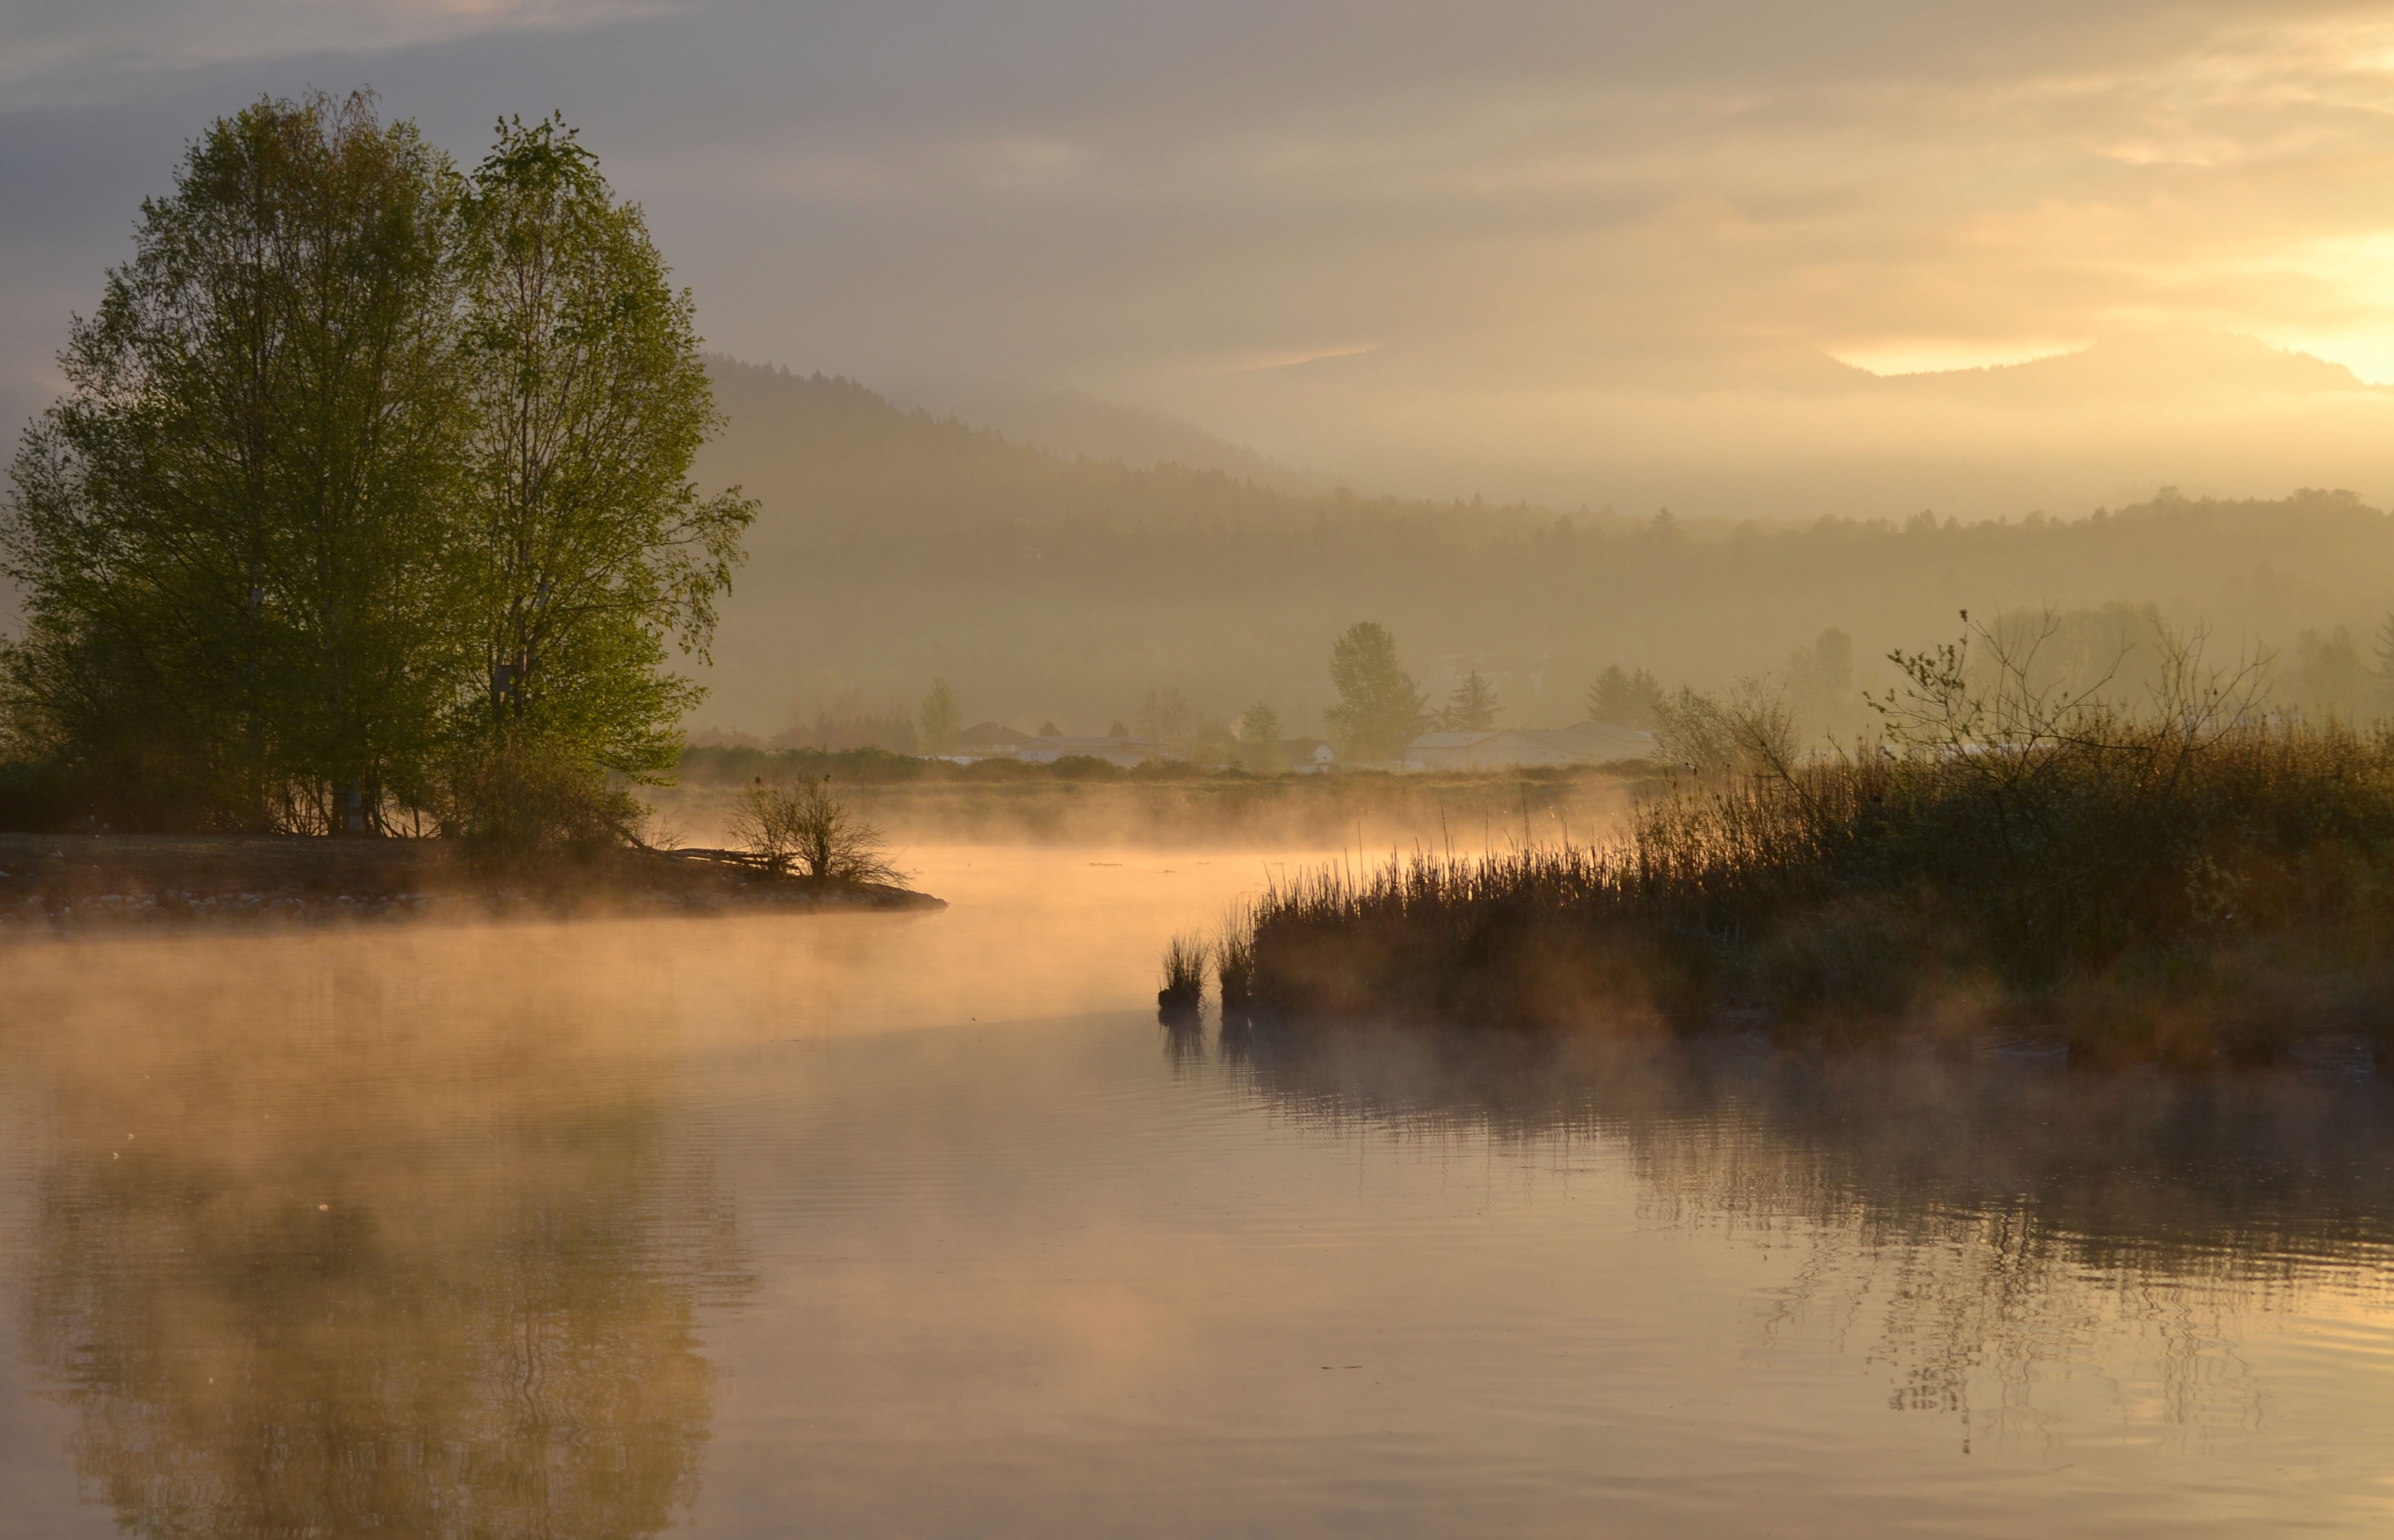
landscape, tree, water, nature, marsh, fog, sunrise, sunset, mist, sunlight, steam, morning, lake, dawn, river, dusk, evening, reflection, autumn, weather, waterway, trees, pastel, wetland, weeds, habitat, loch, rural area, natural environment, atmospheric phenomenon